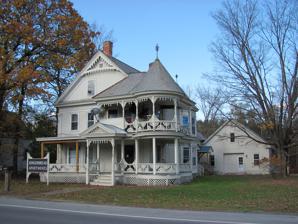
Building: Greenwood House
Country: United States of America
Year built: 1850
Historic house in Vermont, United States United States historic place Greenwood House U.S. National Register of Historic Places Location VT 103 , Chester, Vermont Coordinates 43°15′28″N 72°35′14″W / 43.25778°N 72.58722°W / 43.25778; -72.58722 Area 0.8 acres (0.32 ha) Built 1850 ( 1850 ) Architectural style Greek Revival, Queen Anne NRHP reference No. 85003442 Added to NRHP October 31, 1985 The Greenwood House , now the Gingerbread Apartments , is a historic house on Vermont Route 103 in Chester, Vermont .  Built about 1850 and restyled about 1900, it is an architecturally distinctive blend of Greek Revival and Late Victorian styles.  It was listed on the National Register of Historic Places in 1985. Description and history The Greenwood House stands on the north side of Vermont 103, just east of its crossing of the Middle Branch Williams River .  It is a 2 + 1 ⁄ 2 -story wood-frame structure, with a front-facing gabled roof, clapboard siding, and granite foundation.  The front facade is dominated by elaborate Victorian gingerbread styling , which adorns the gable and the wraparound porch, which has a two-story rounded projection at the right corner.  The house's Greek Revival past is discernible in corner pilasters rising to an entablature below the pedimented gable.  The interior of the house, despite alterations and conversion to apartments, retains a number of features from both its Greek Revival origin and its later Queen Anne redecoration. The house is believed to have been built about 1850 by an unknown owner.  At the time, it would have marked the southern end of Chester's village, and stood opposite the local district school, also a Greek Revival building.  The house was acquired sometime after 1870 by the Haselton family, whose daughter Hattie married John Greenwood.  The Greenwoods undertook a major renovation of the building in about 1900, adding the elaborate front porch and other features.  The house and its carriage barn (which apparently dates to the Haselton ownership period, but also has some Greek Revival features) were converted into apartments in the late 1960s.  The building is often featured in tourism-related articles featuring the town. See also National Register of Historic Places listings in Windsor County, Vermont References